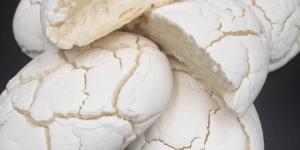
pan sin gluten con tapioca